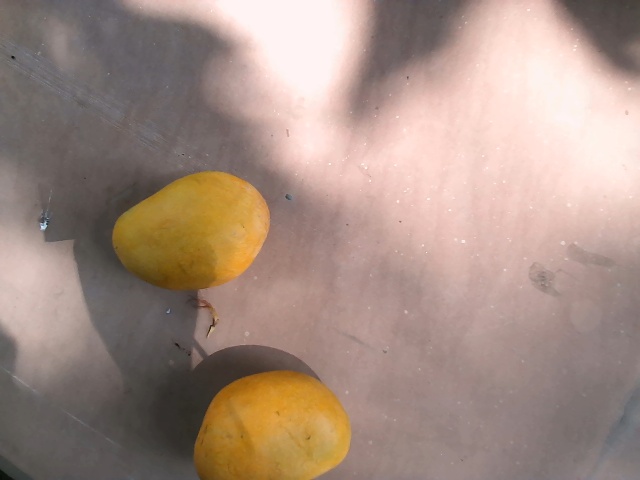
Label: Ripe_Mango